Whixall

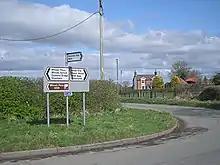
A sign on a typical rural lane shows the way to some of the Whixall points of interest.

The Shropshire Way long distance footpath runs through Whixall.